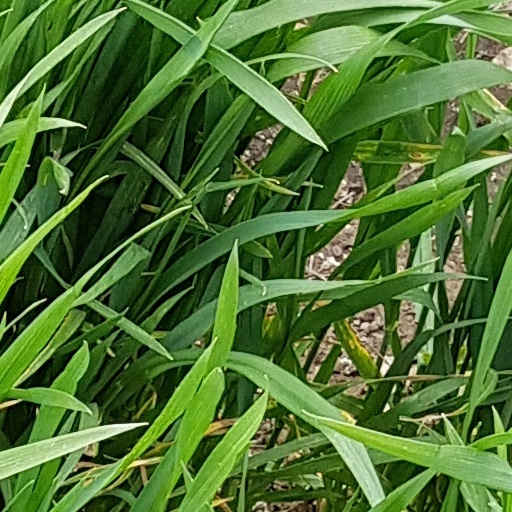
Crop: wheat